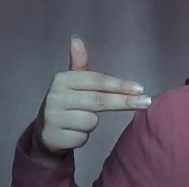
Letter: ghain